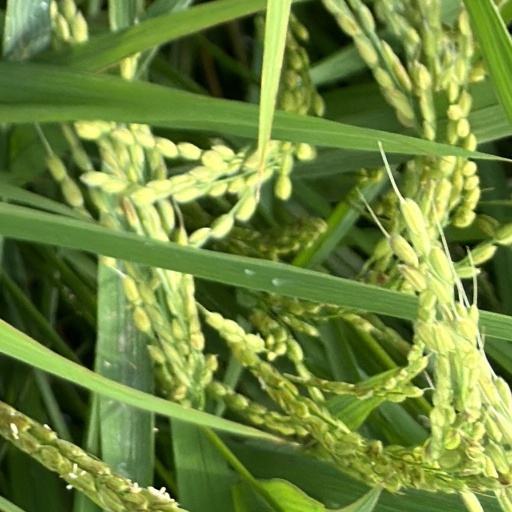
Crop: rice